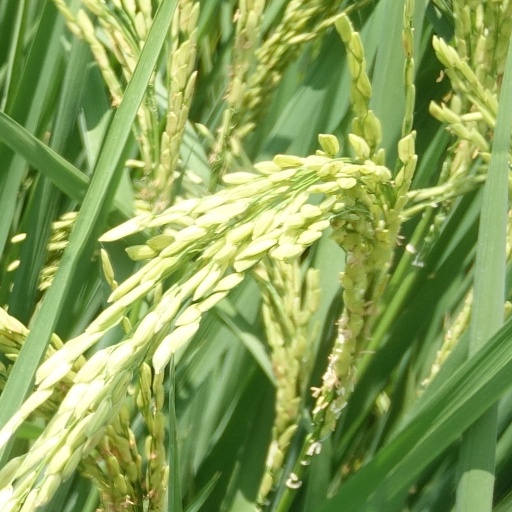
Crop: rice